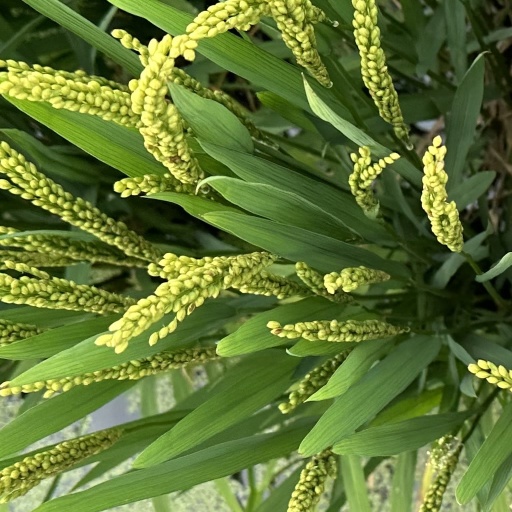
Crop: rice